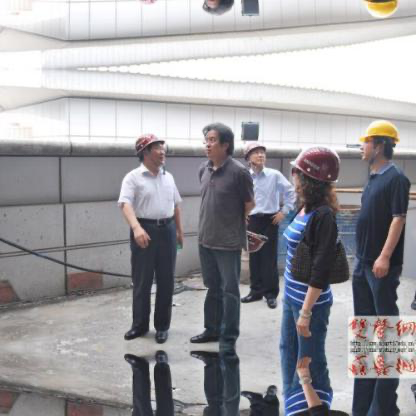
Objects in the image:
label: helmet
label: helmet
label: helmet
label: head
label: helmet
label: helmet
label: head